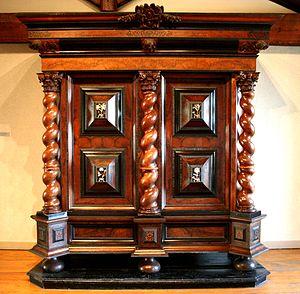
Armoire du début du XVII° siècle en provenance de la chartreuse de Villeneuve-lès-Avignon, actuellement au musée Pierre-de-Luxembourg à Villeneuve-lès-Avignon.
Une armoire est un meuble fermé, généralement en bois, toujours adossé à un mur, que l'on trouve dans une habitation. Il est destiné à ranger des objets, spécialement les vêtements et le linge de maison. L'armoire est une évolution du coffre mobile de la fin du Moyen Âge, en se différenciant du bahut à deux vantaux qui s'est métamorphosé en armoire ou en buffet, selon qu'il était horizontal ou vertical.
Le musée Pierre-de-Luxembourg à Villeneuve-lès-Avignon bénéficie du label Musée de France. Installé depuis 1986 dans une ancienne livrée cardinalice du XIVᵉ siècle, ses collections permanentes, d'une extrême qualité, proviennent des établissements religieux de Villeneuve, sécularisés pendant la Révolution française.
La chartreuse Notre-Dame-du-Val-de-Bénédiction est une ancienne chartreuse datant du Moyen Âge, située à Villeneuve-lès-Avignon, dans le département du Gard en région Occitanie.